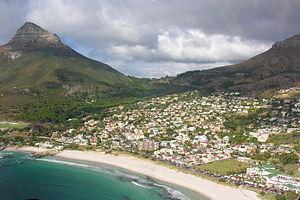
Camps Bay est un faubourg de la ville du Cap en Afrique du Sud. Dominée par la chaîne montagneuse des « 12 apôtres », Camps Bay est une banlieue aisée dont les plages de sable blanc sont bordées de palmiers. Sa vie nocturne attirent un grand nombre de touristes sud-africains et étrangers.